Zindagi Tamasha

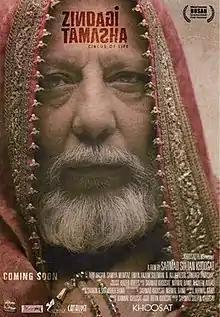
Poster

Zindagi Tamasha, titled Circus of Life in English, is a 2019 Pakistani drama film directed by Sarmad Khoosat. It premiered at the 24th Busan International Film Festival and went on to win notable awards at both Busan and the 2021 Asian World Film Festival in Los Angeles. The release of the film was repeatedly delayed due to censorship concerns and protests by Tehreek-e-Labbaik Pakistan.